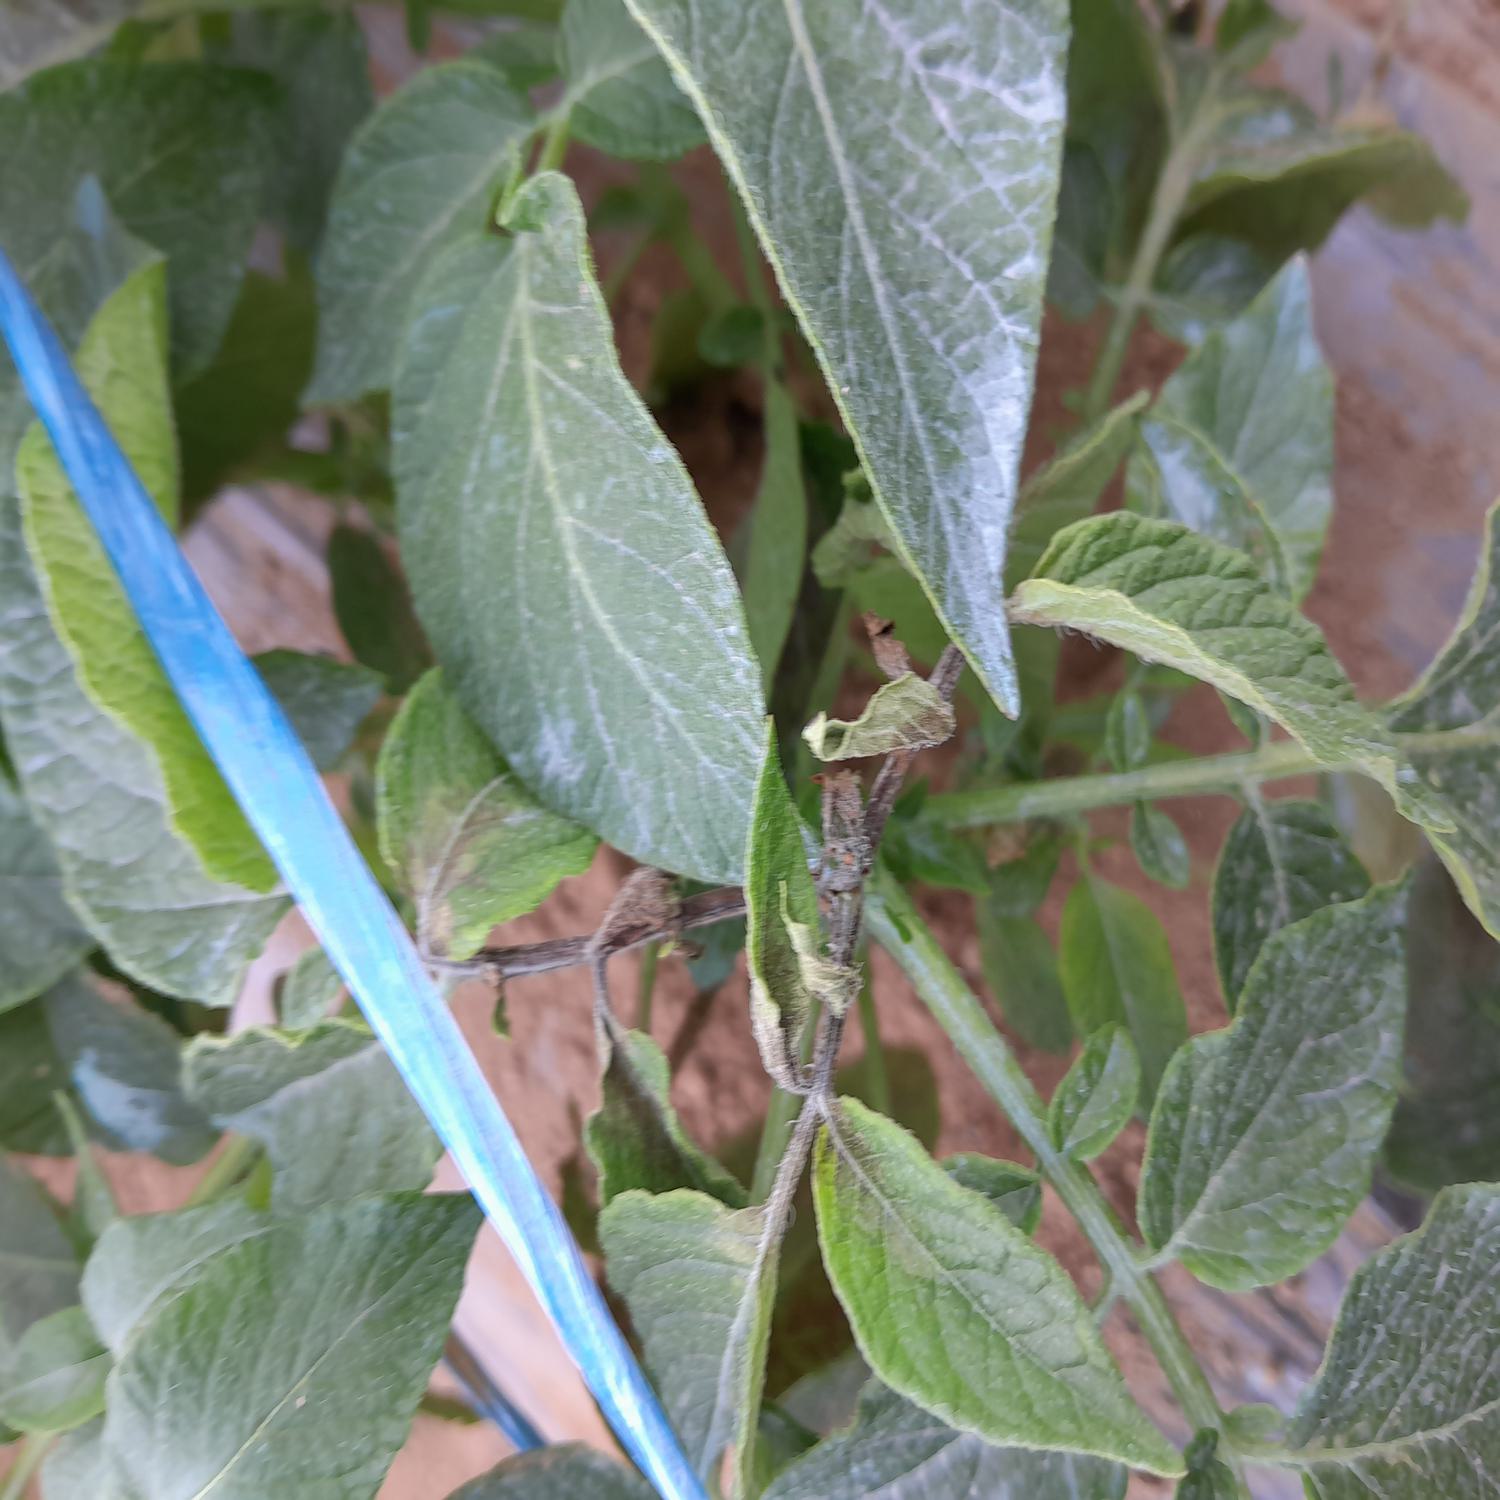
Label: Phytopthora